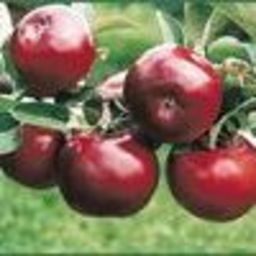
Label: Apple